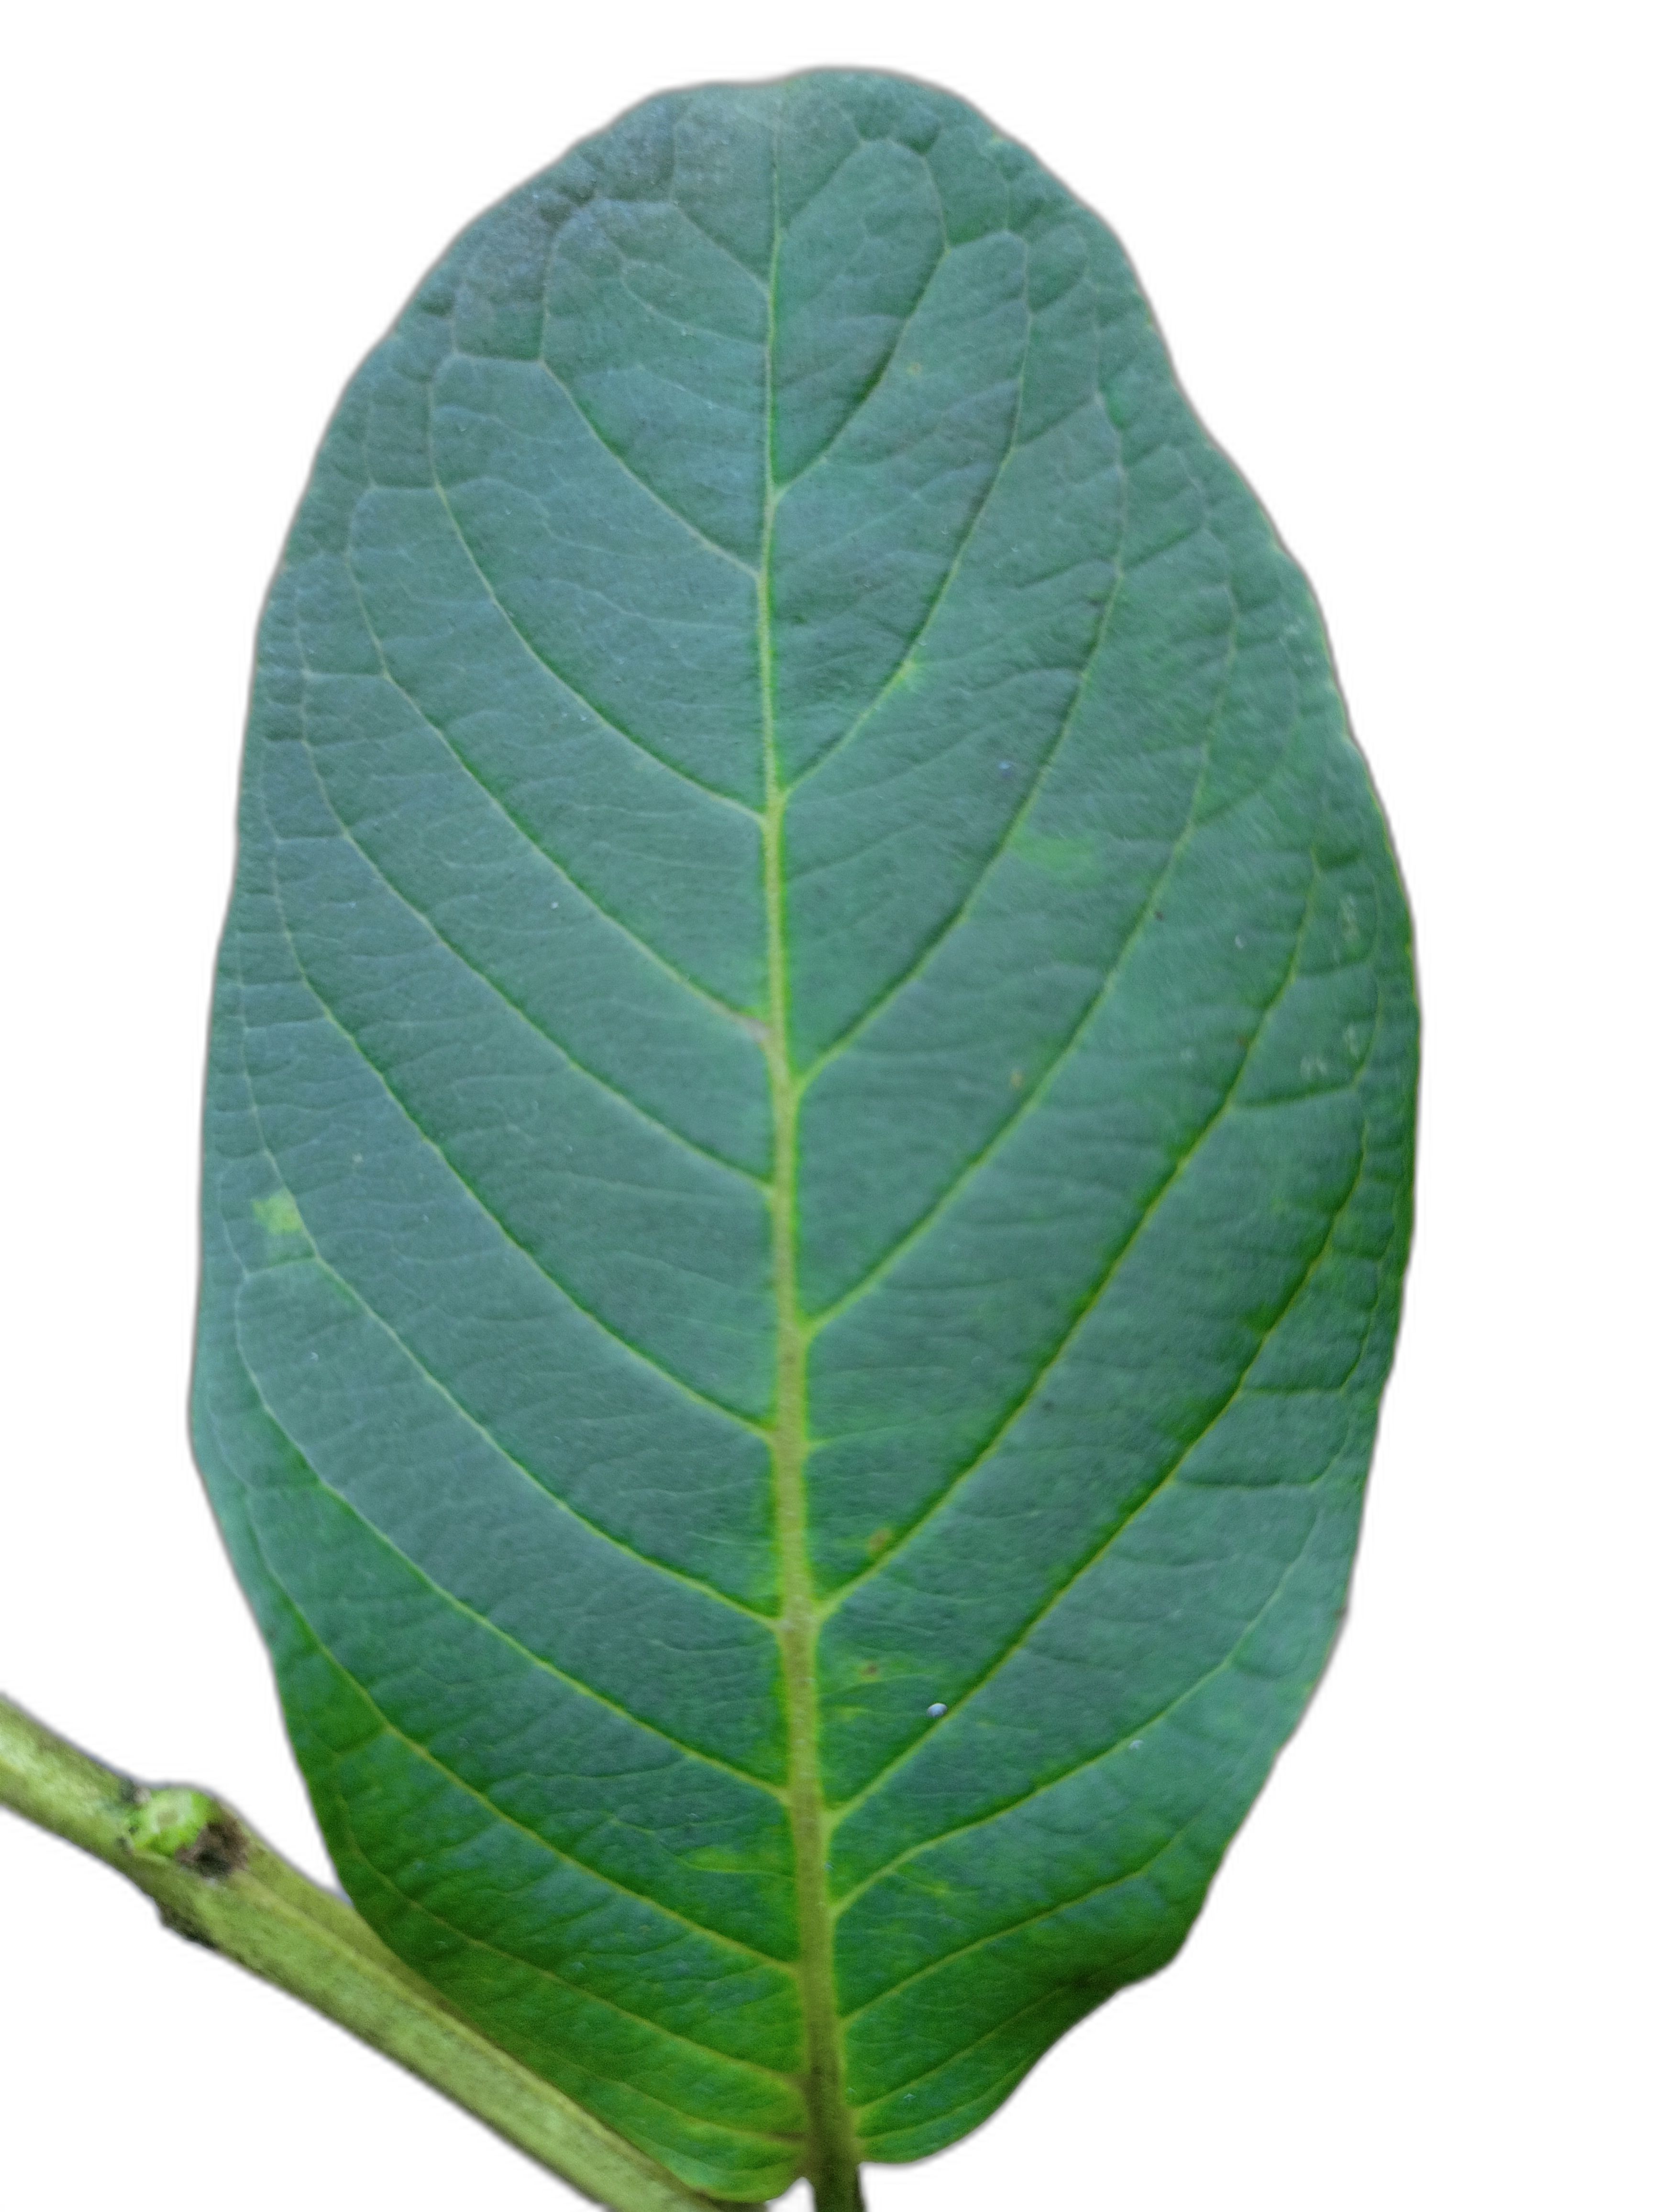
Plant part: leaf
Disease: Healthy